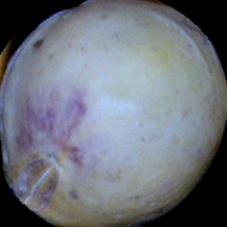
Label: Spotted